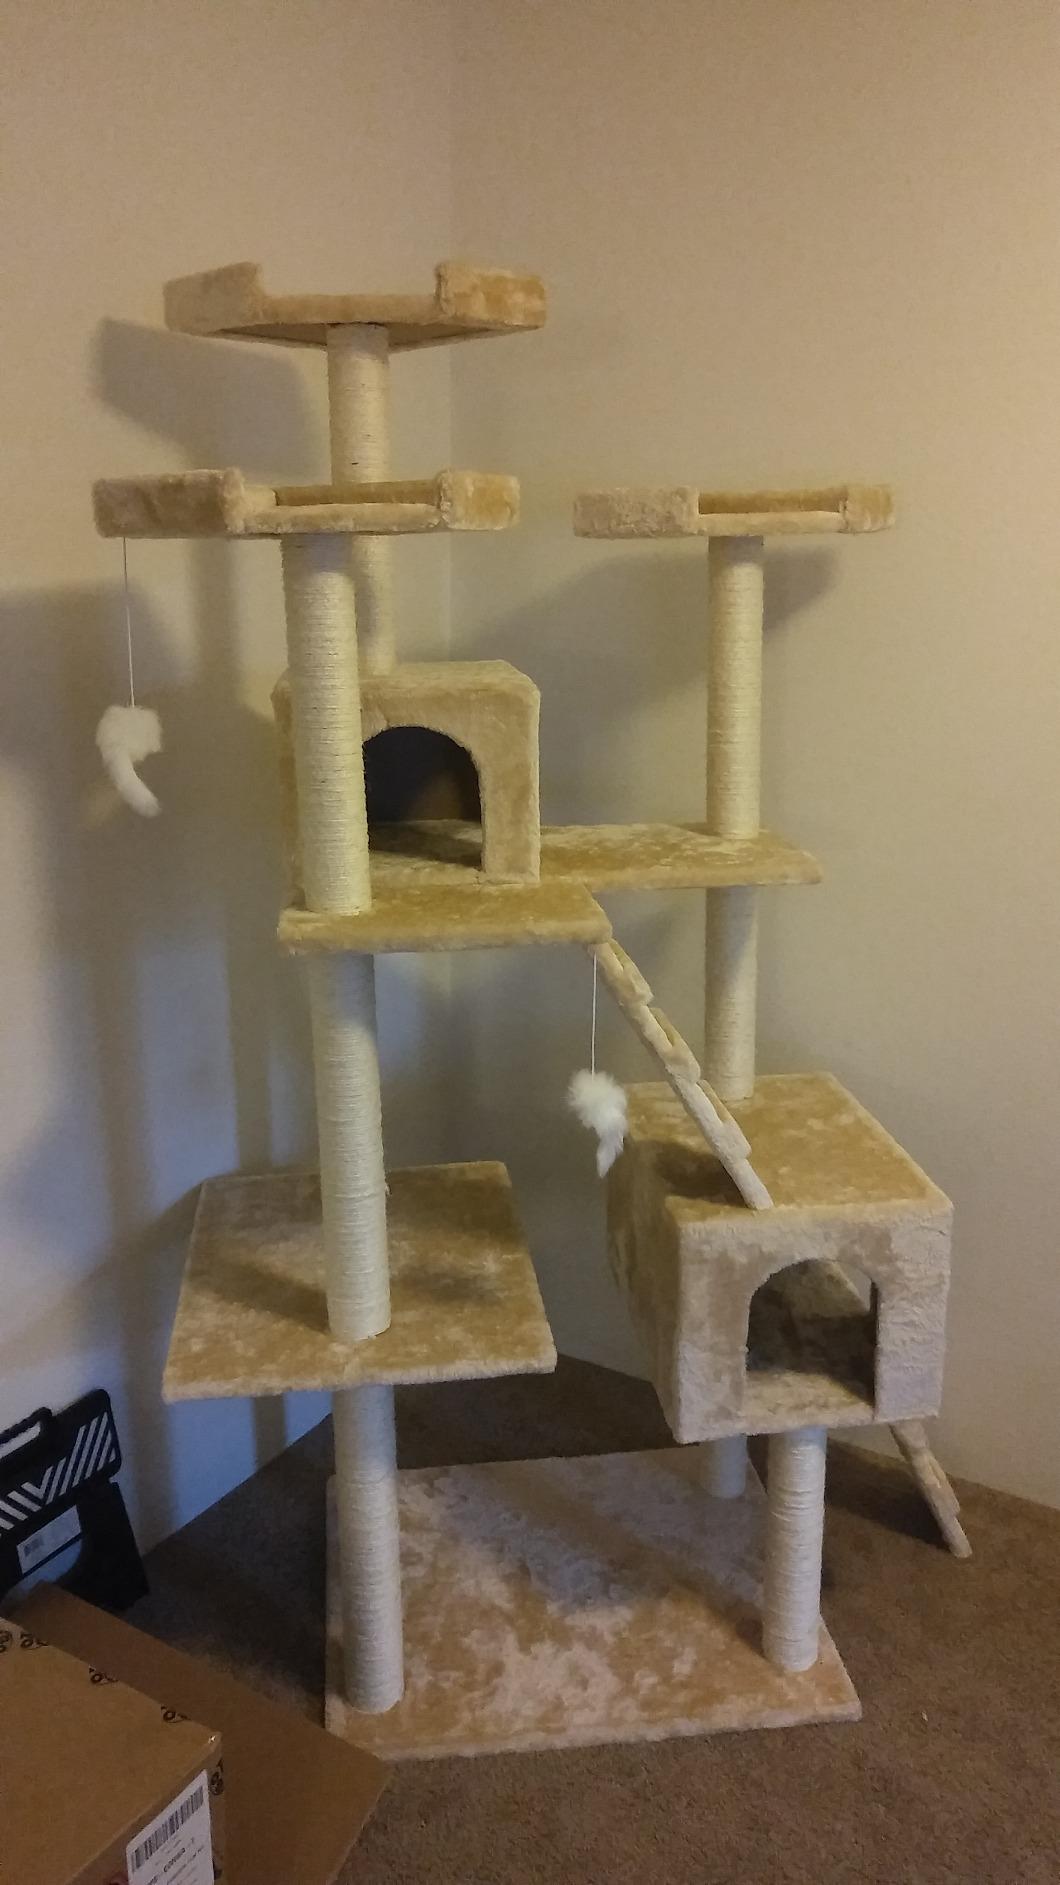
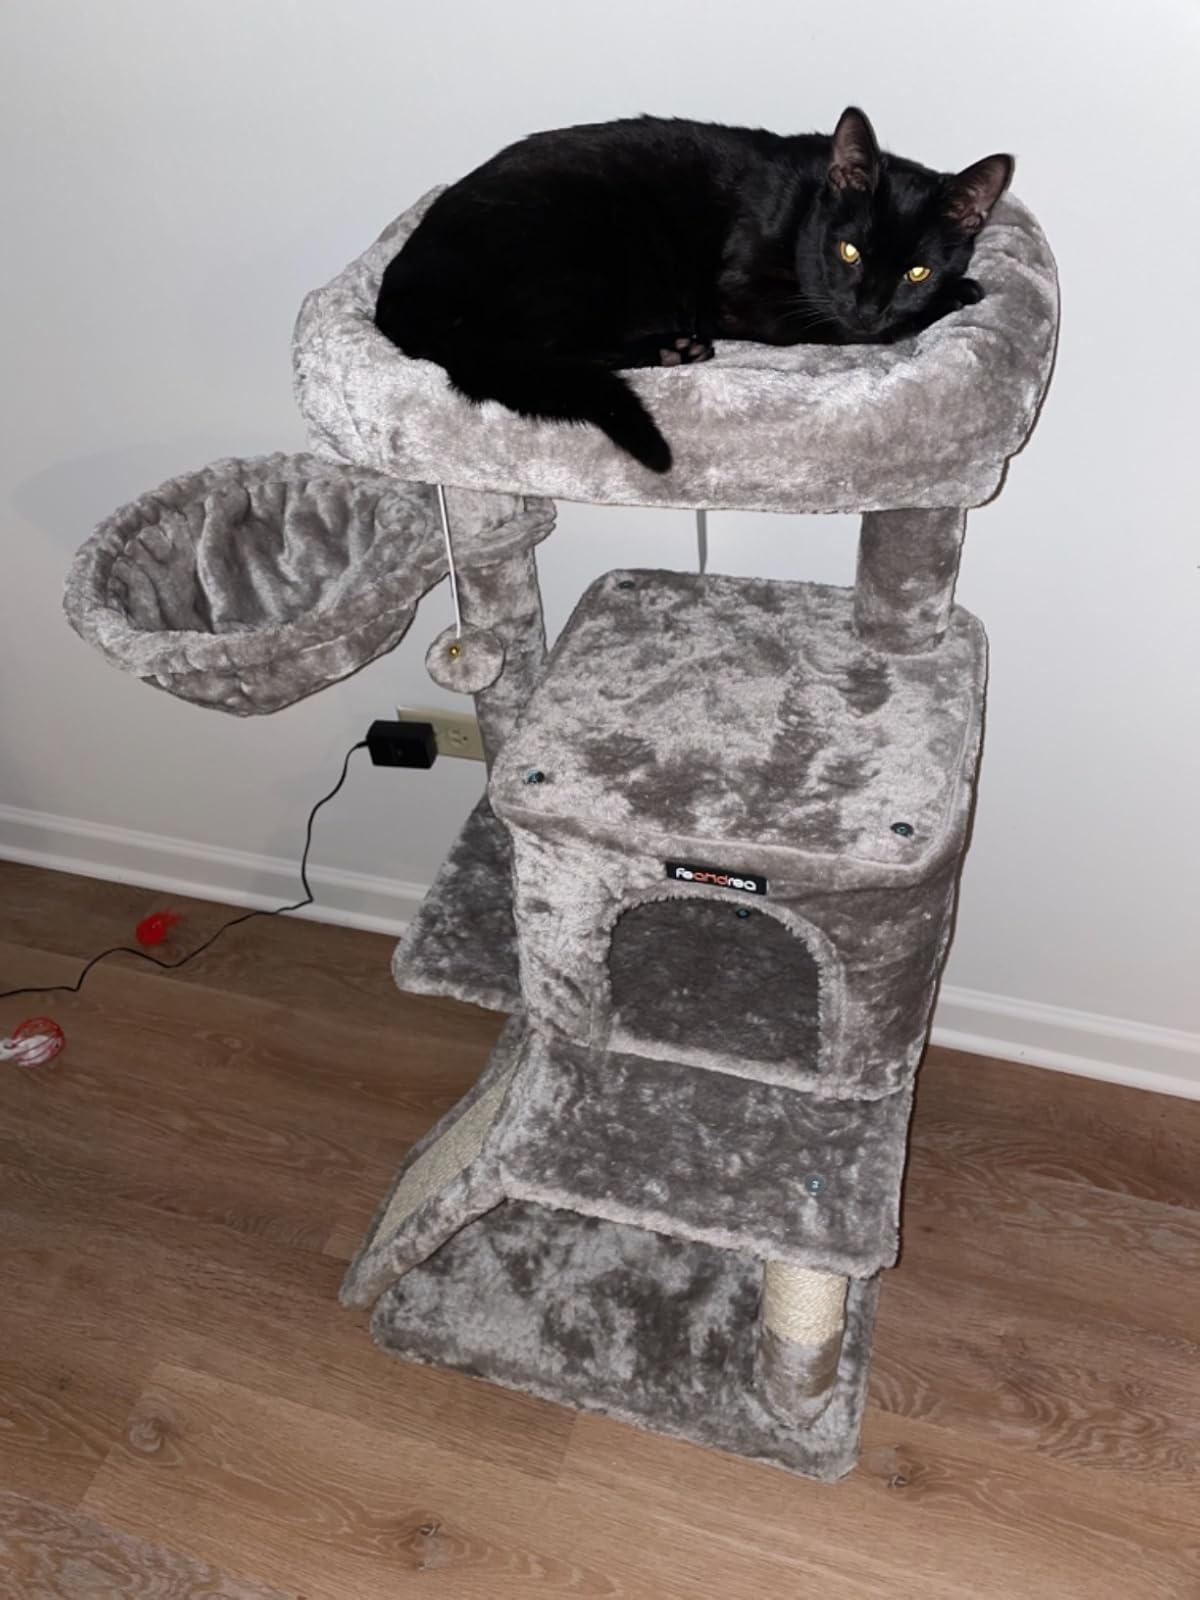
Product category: items_cat tree
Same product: no